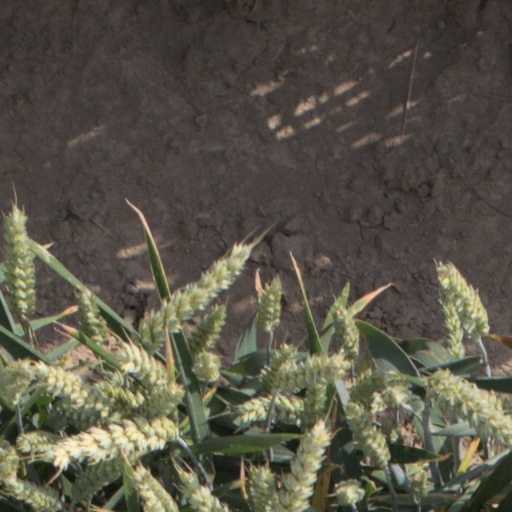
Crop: wheat